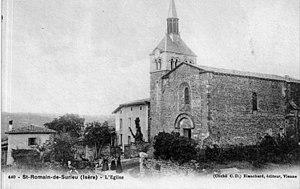
Saint-Romain-de-Surieu (Isère) - l'église.
Saint-Romain-de-Surieu est une commune française située dans le département de l'Isère en région Auvergne-Rhône-Alpes.